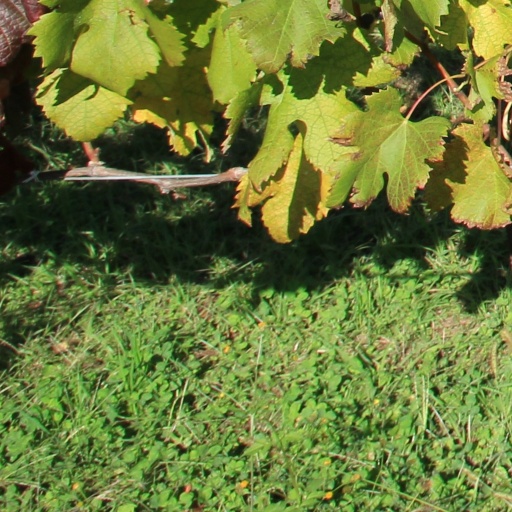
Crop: grape